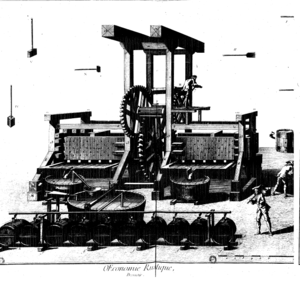
Le pressoir est une machine agricole utilisée pour extraire par pression le jus ou l'huile de certains fruits, graines ou végétaux.
Un pressoir vinicole est un appareil de pressurage utilisé durant le processus de la vinification pour l'extraction du jus des raisins. On obtient le moût, ou le vin nouveau issu de la fermentation et encore imprégné dans le marc de raisin.
Les collaborateurs de l'Encyclopédie sont les membres de la « société de gens de lettres » qui ont contribué à l'élaboration du Dictionnaire raisonné des sciences, des arts et des métiers de juin 1751 à décembre 1765, sous la direction de Diderot et D’Alembert.